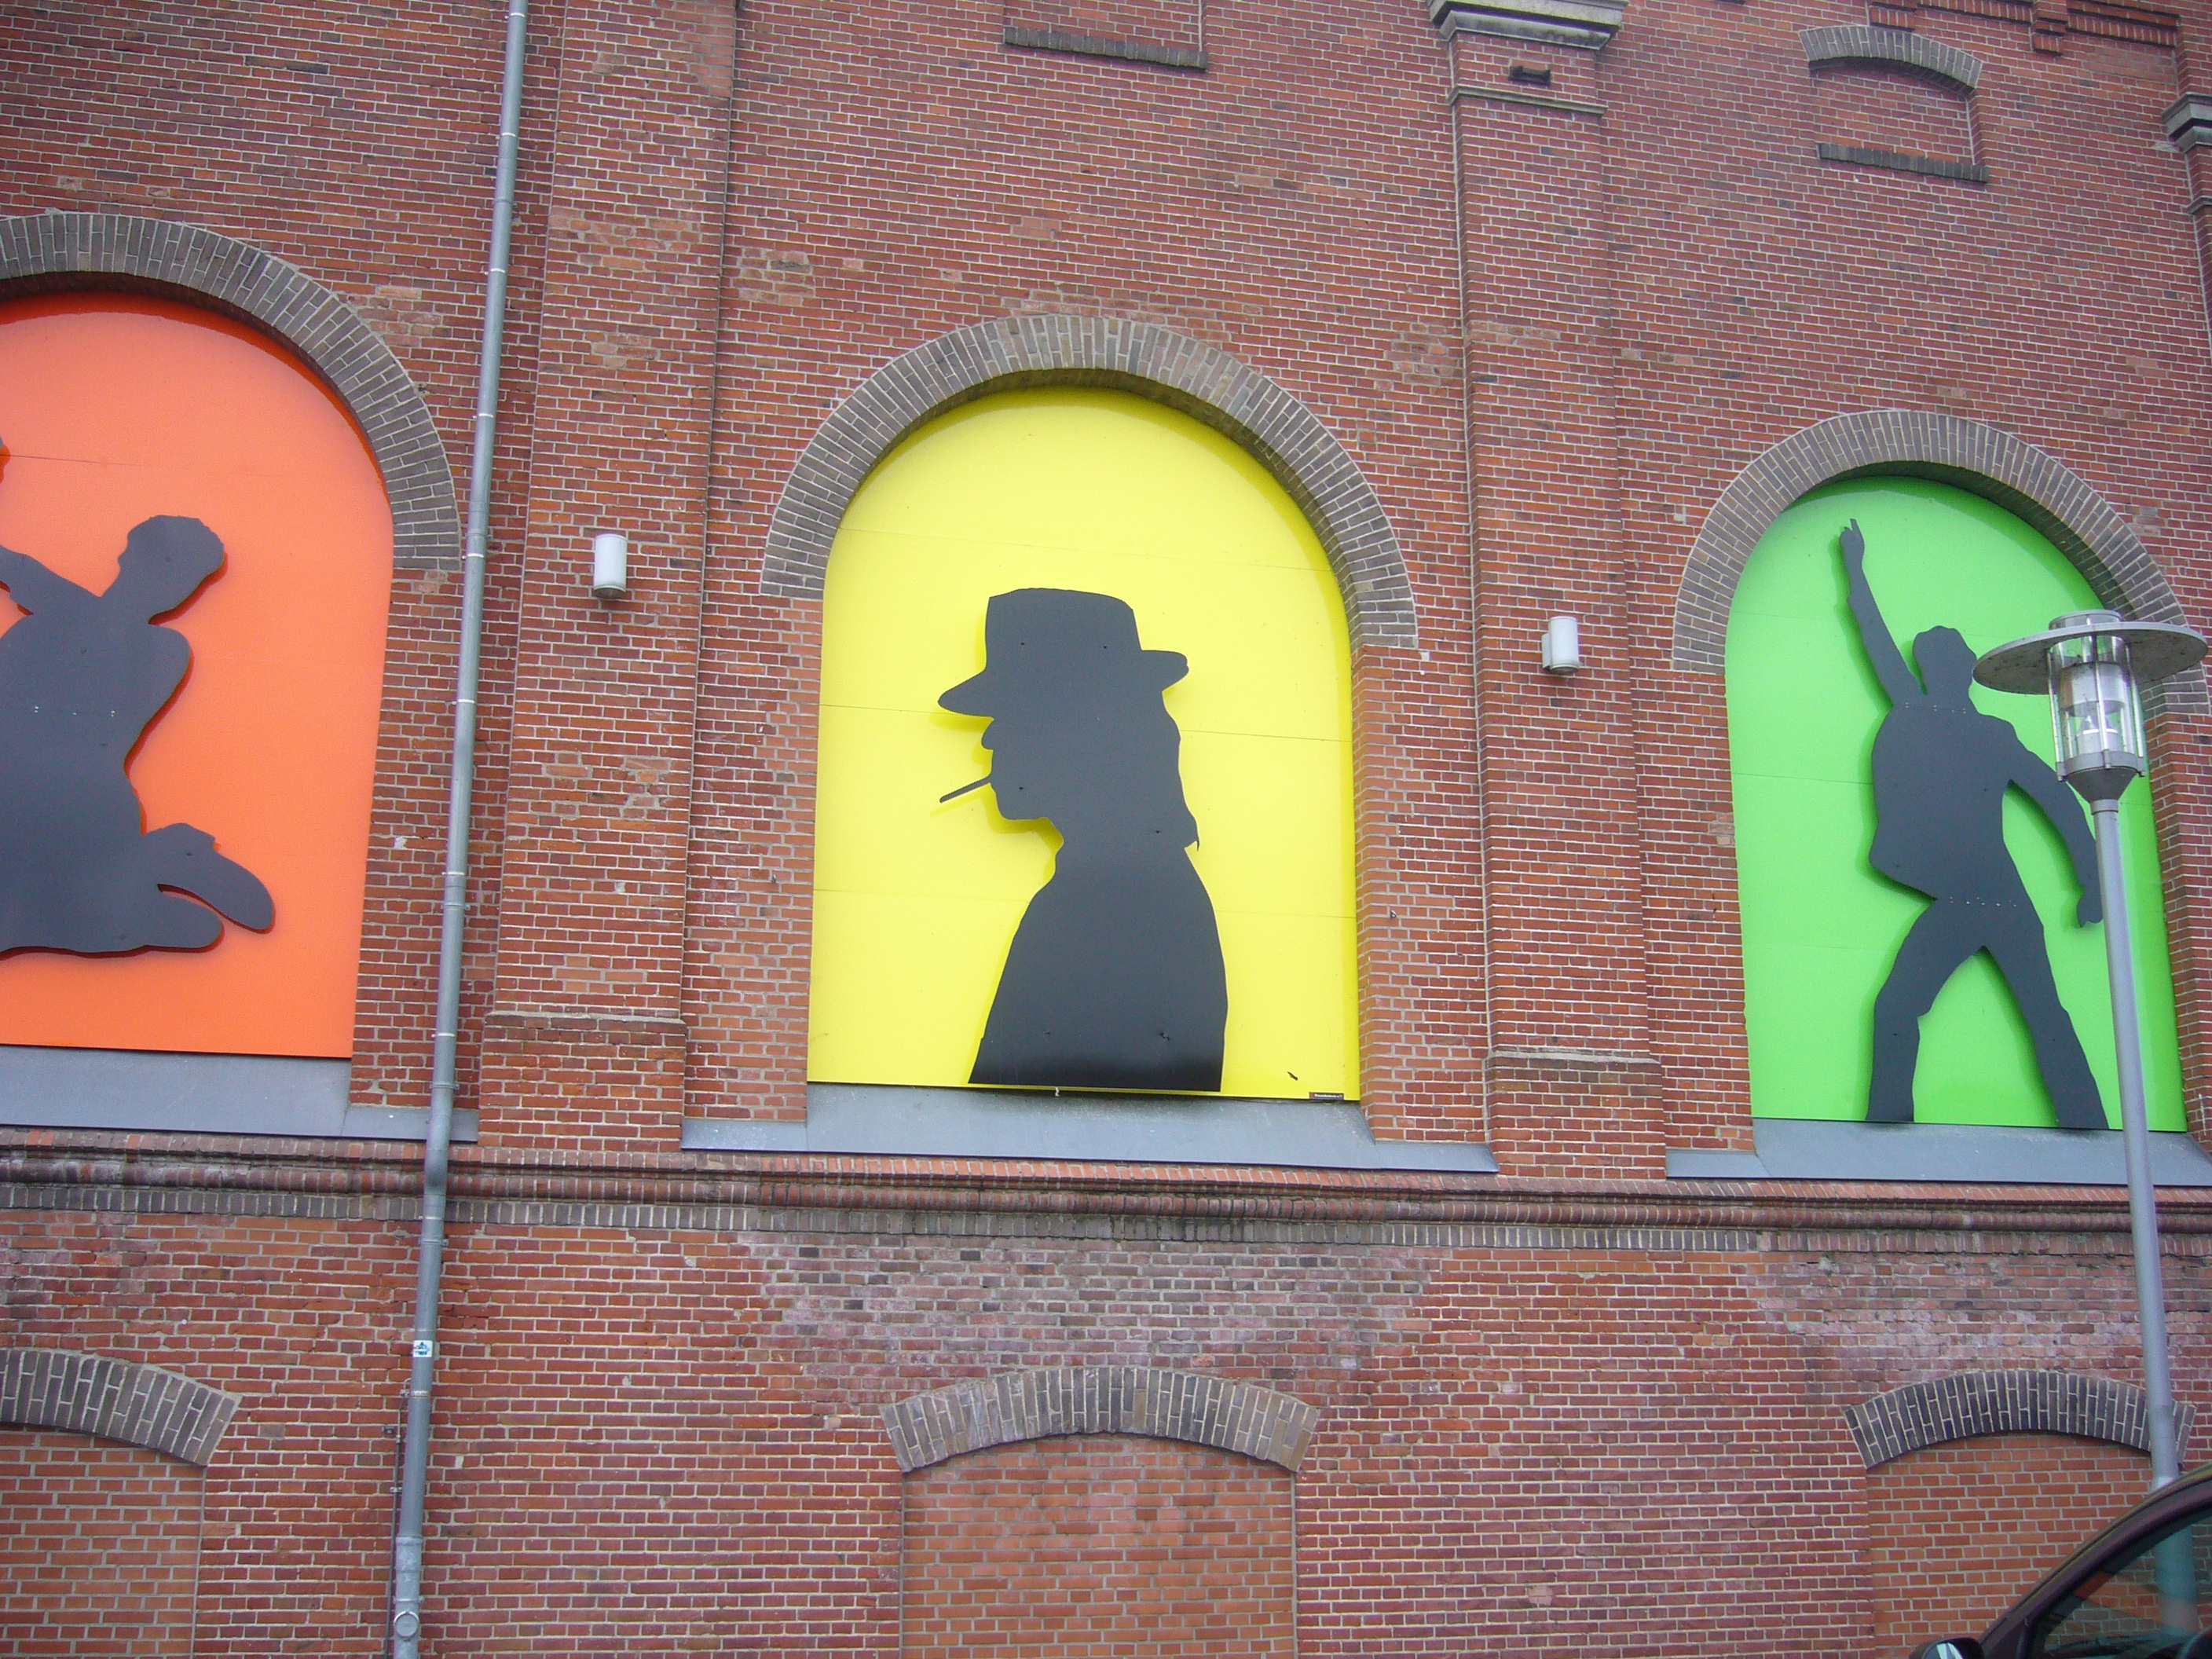
silhouette, window, number, wall, sign, green, color, blue, artwork, art, pop, bricks, mural, hauswand, udo lindenberg